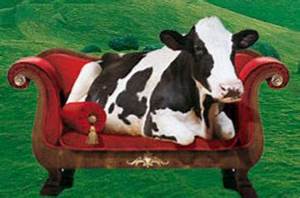
Label: cow